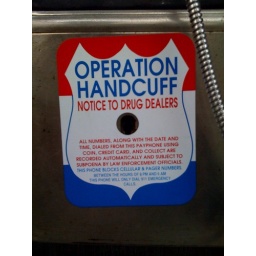
Sign on the pay phone on the corner near my house